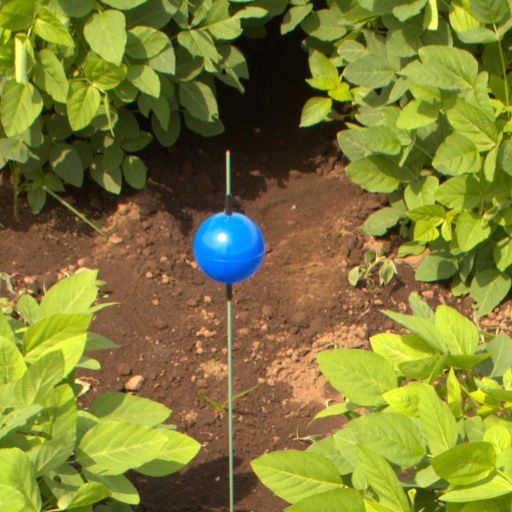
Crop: soybean